John Spencer Bassett

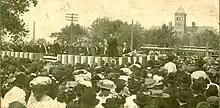
President Roosevelt praised the university.

In 1902 Bassett launched the "South Atlantic Quarterly," a journal whose purpose was to promote the "literary, historical, and social development of the South." It was from this journal that Bassett began to challenge more aggressively the southern press and prevailing sentiments about southern history and issues revolving around race.